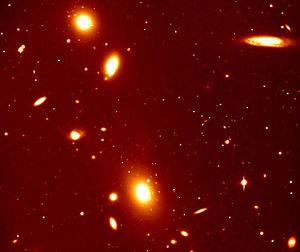
Un amas de galaxies, ou amas galactique, est l'association de plus d'une centaine de galaxies liées entre elles par la gravitation. En dessous de 100, on parle plutôt de groupe de galaxies, même si la frontière entre groupe et amas n'est pas clairement définie.